Yakuza: Like a Dragon

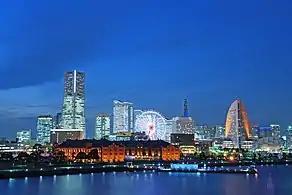
Yokohama, the setting of the game

"Yakuza: Like a Dragon" is set in 2019, three years after the events of "". For the first time in the "Yakuza" series, the focus shifts away from Tokyo and the game's fictional recreation of Kabukichō, called Kamurochō. Instead, most of the gameplay takes place in the Yokohama district of Isezaki Ijincho, which is based on Yokohama's real-life Isezakichō district. However, Kamurochō and the Osaka district Sotenbori (another area from previous "Yakuza" games, based on the real-life Dōtonbori district) are featured in the game. Yokohama's criminal underworld consists of three interconnected factions known as the Ijin Three: the Chinese-Japanese gang Yokohama Liumang, the Korean-Japanese Geomijul mafia, an offshoot of the Jingweon Mafia, and the local "yakuza" organization, the Seiryu Clan.